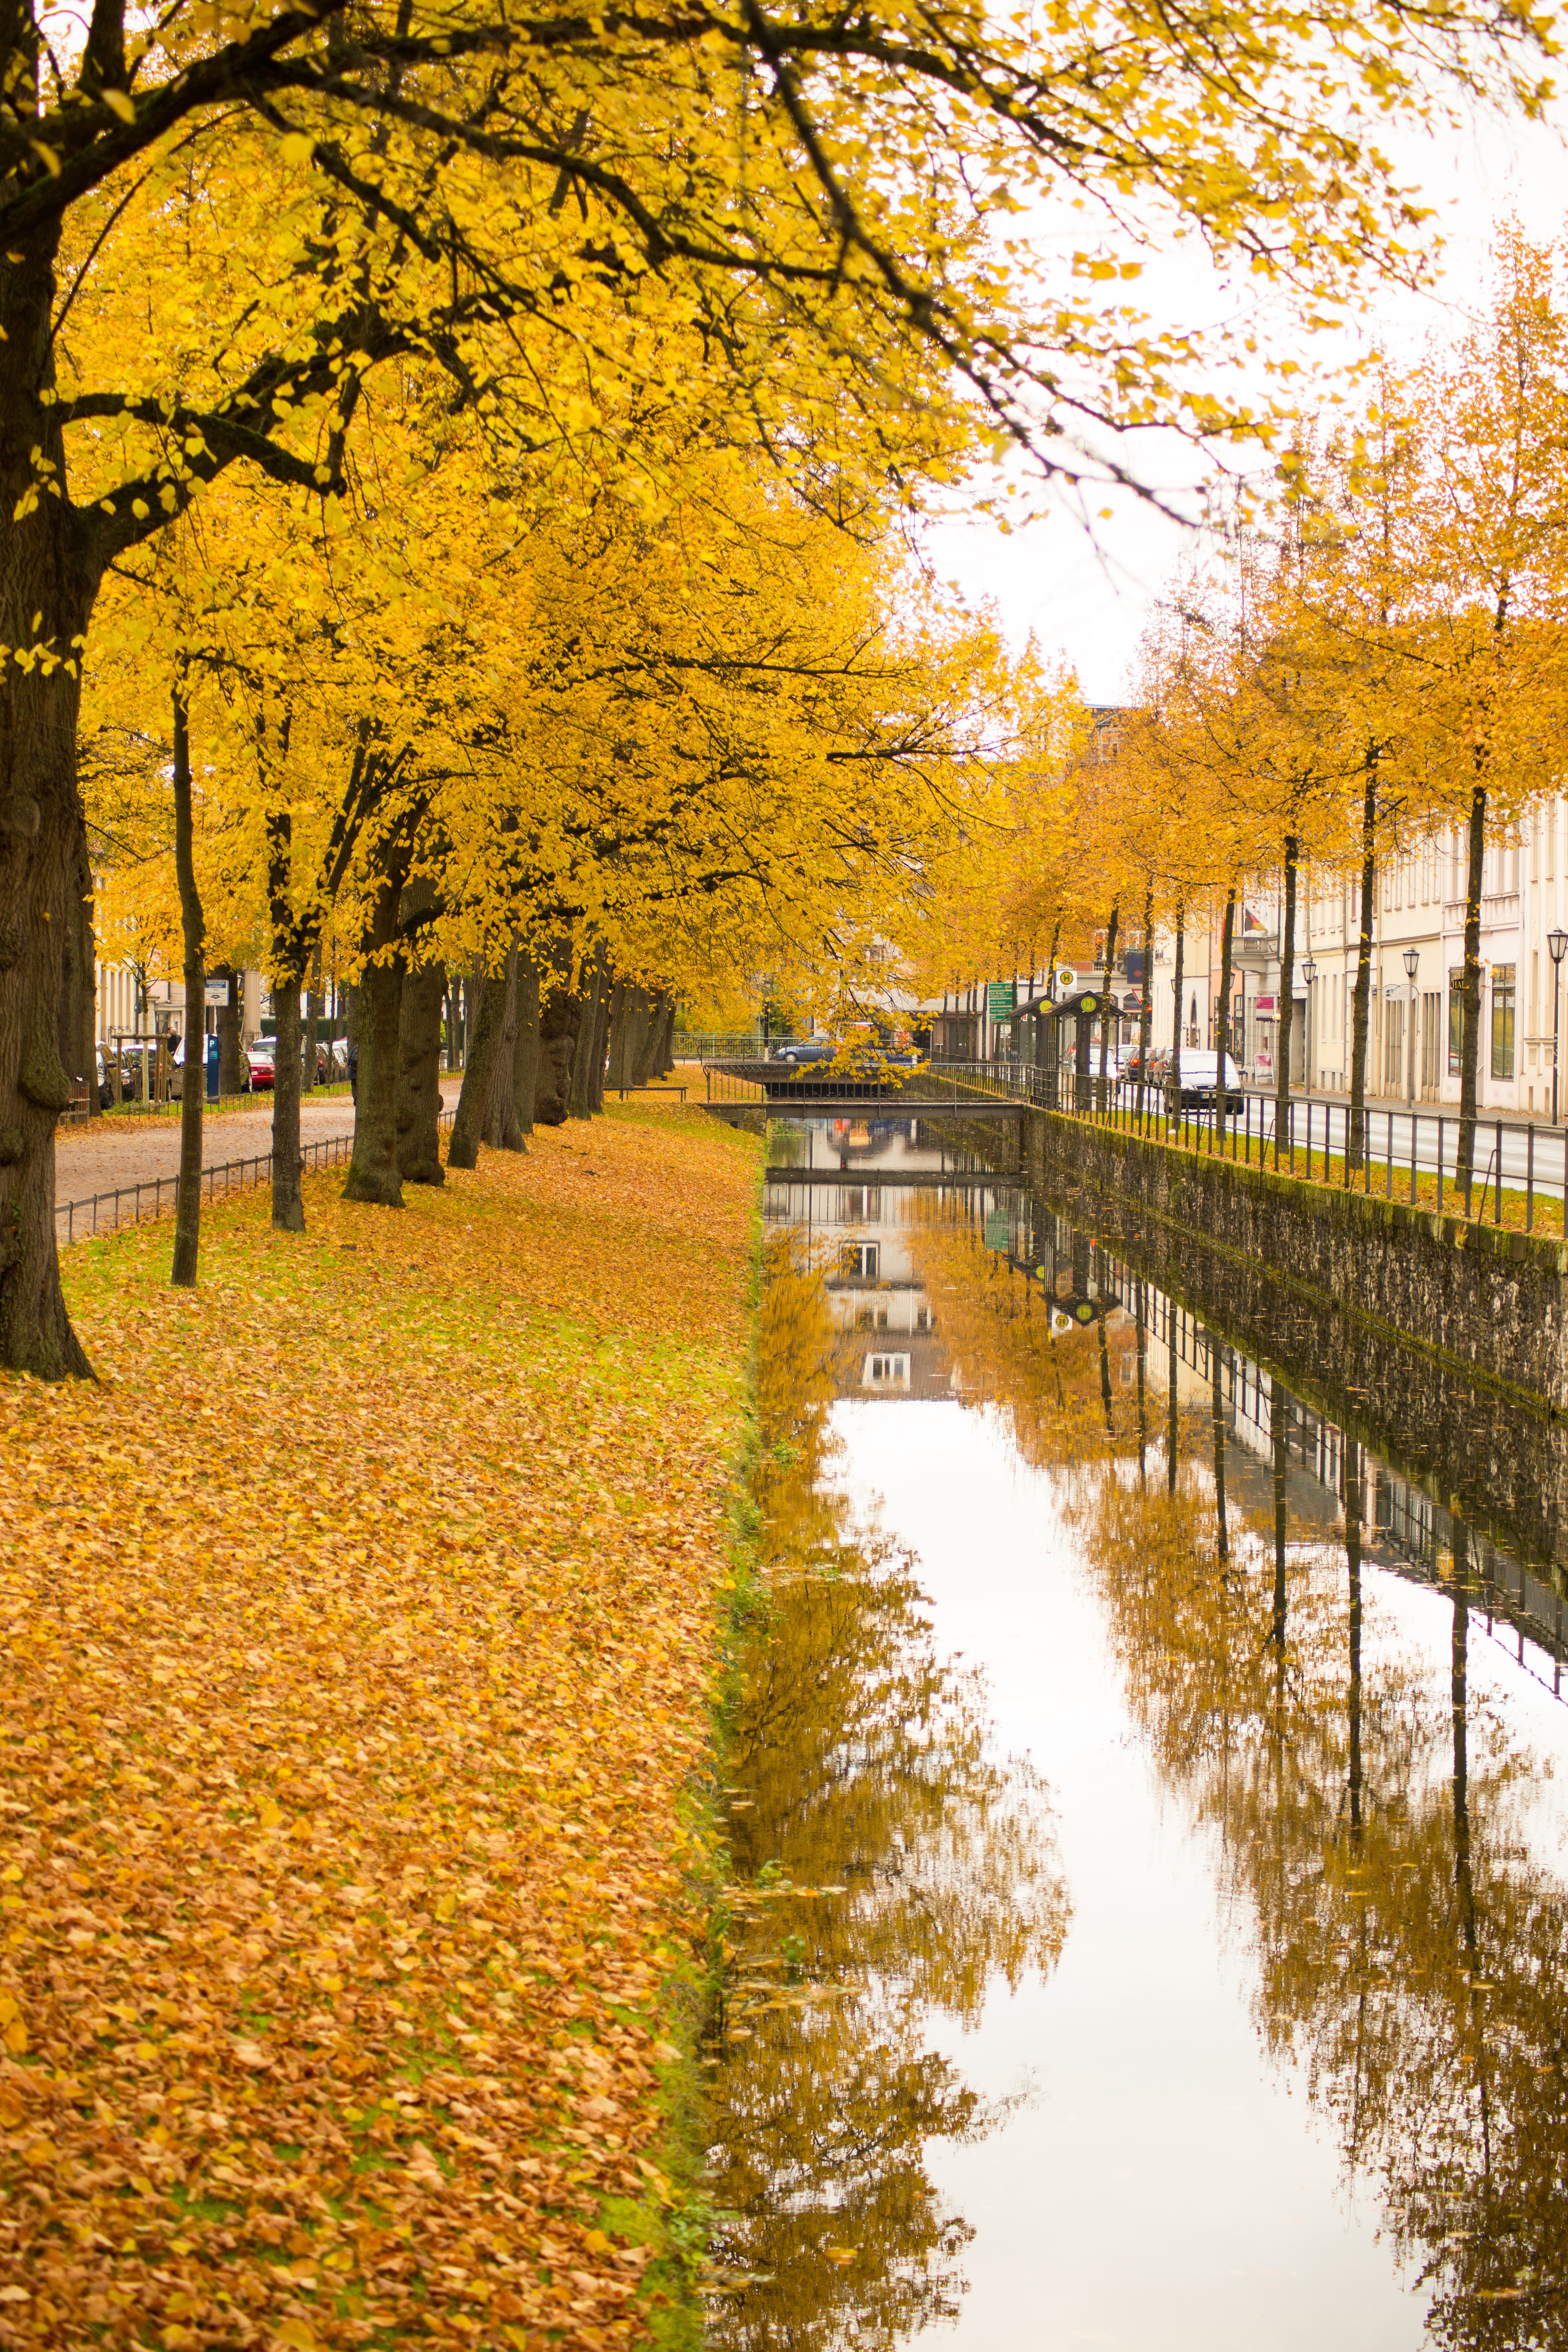
tree, nature, plant, sunlight, morning, leaf, flower, canal, reflection, autumn, season, waterway, leaves, woodland, fall foliage, leaves in the autumn, golden autumn, colors of autumn, woody plant